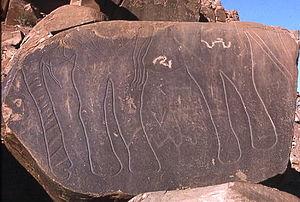
Les gravures rupestres du Sud-oranais sont des gravures préhistoriques d'âge néolithique situées au Sud d'Oran, au long de l'Atlas saharien, dans les régions, d'ouest en est, de Figuig, d'Ain Sefra, d'El-Bayadh d'Aflou et de Tiaret. Des gravures comparables ont été décrites, plus à l'est encore, autour de Djelfa et dans le Constantinois. Alors que dans le passé certains auteurs ont pu affirmer que ces gravures avaient leur origine dans l'art paléolithique d'Europe, cette théorie est aujourd'hui définitivement condamnée.
Les éléphants ont été représentés dans l'art depuis la Préhistoire.
Les gravures rupestres de la région d'El-Bayadh sont des gravures préhistoriques d'âge néolithique du Sud-oranais. Au long de l'Atlas saharien elles font suite à celles, à l'ouest, des régions de Figuig puis d'Ain Sefra et précèdent celles, à l'est, des régions d'Aflou et de Tiaret. Des gravures comparables ont été décrites, plus à l'est encore autour de Djelfa et dans le constantinois.